Matt Wuerker

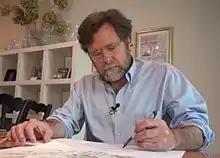

Matt Wuerker is a Pulitzer Prize-winning American political cartoonist and founding staff member of "Politico".